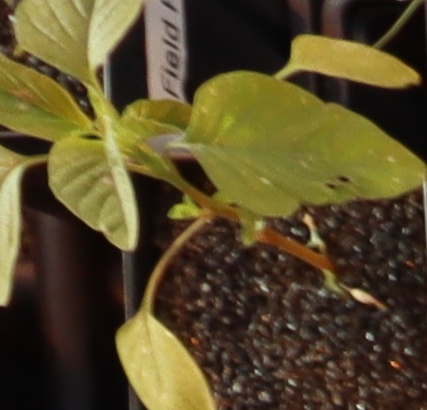
Label: Palmer Amaranth